Answer in natural language. Considering the relative positions, is lowpoly bed with brown blanket (marked A) to the left or right of Doorway (marked C)? Choose between the following options: left or right
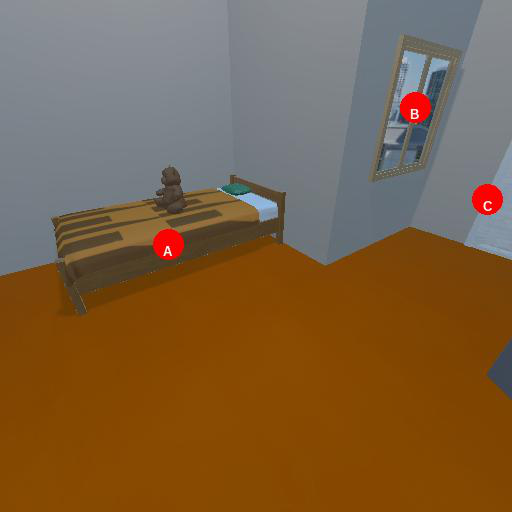
<answer>left</answer>